List of mountains and hills of the Harz

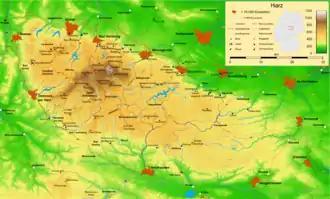
Topography of the Harz

This list of mountains and hills in the Harz contains a selection of mountains, hills, high points and their outliers in the Harz Mountains of Germany. The Harz is part of the German Central Uplands and a natural region main unit (number D37) in the states of Lower Saxony, Saxony-Anhalt and Thuringia. The list includes the mountains and hills of the Harz National Park and the nature parks of Harz (Lower Saxony), Harz/Saxony-Anhalt and the South Harz. Hills in the South Harz Karst Landscape Biosphere Reserve, the Harz regions of Alter Stolberg, Mansfeld Land, Ramberg and Rüdigsdorf Switzerland are also included.